Table Rock State Park (South Carolina)

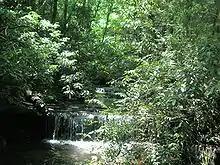
A waterfall on Carrick Creek Nature Trail

Prior to the signing of the Treaty of Hopewell of 1785, the land now encompassed by Table Rock State Park was part of the Lower Cherokee Nation. The Cherokee called the area, "Sah-ka-na-ga," the Great Blue Hills of God, and they established many hunting camps in the area. According to folklore, Table Rock Mountain received its name from a Cherokee legend in which the flat-topped mountain served as a table from which the Great Spirit ate his meals.